David A. Johnston

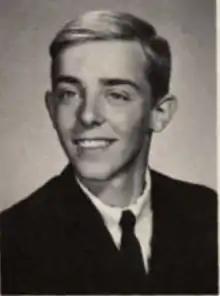
David A. Johnston in 1967

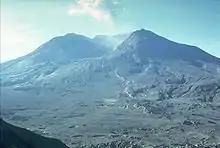
The same volcano and landscape as in the previous picture. Much of the mountain is missing, replaced by an enormous caldera (volcanic crater). The previously forested landscape is now barren as the trees were destroyed in the volcanic blast.

Johnston was born at the University of Chicago Hospital on December 18, 1949, to Thomas and Alice Johnston. They originally lived in Hometown, Illinois, but moved to Oak Lawn shortly after Johnston's birth, where he grew to adulthood. Johnston grew up with one sister. His father worked as an engineer at a local company and his mother as a newspaper editor. Johnston often took photographs for his mother's newspaper and contributed articles to his school's newspaper. He never married.